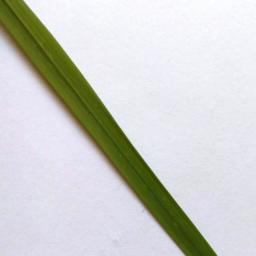
Label: Rice___Healthy